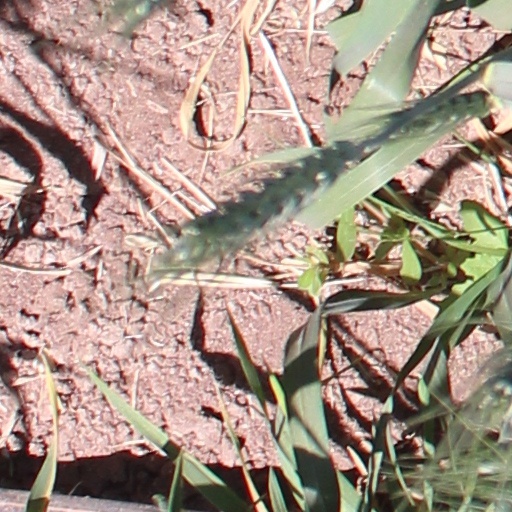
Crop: wheat